Sunwu County

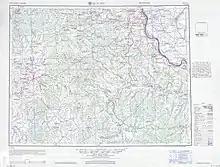
Sunwu (labelled as Sun-wu ) (1951)

Sunwu County has a monsoon-influenced humid continental climate (Köppen "Dwb") with very warm, humid summers and severely cold, extremely dry winters. The monthly 24-hour average temperature ranges from in January to , while the annual mean is . More than three-fourths of the annual precipitation occurs from June to September. With monthly percent possible sunshine ranging from 52% in July to 73% in February, the area receives 2,576 hours of bright sunshine annually.